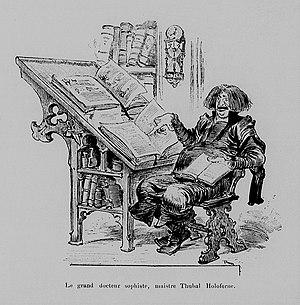
Tubal Holopherne est le premier précepteur de Gargantua et représente l'éducation sophiste décriée par les humanistes de la Renaissance. Gravure tirée du premier tome des Oeuvres illustrées de François Rabelais, publié vers les années 1880 (1885
La vie très horrifique du grand Gargantua, père de Pantagruel, jadis composée par M. Alcofribas abstracteur de quintessence. Livre plein de Pantagruélisme, ou plus simplement Gargantua, est le deuxième roman de François Rabelais écrit en 1534.